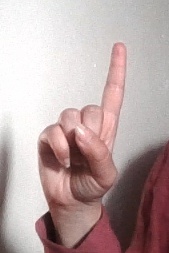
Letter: bb